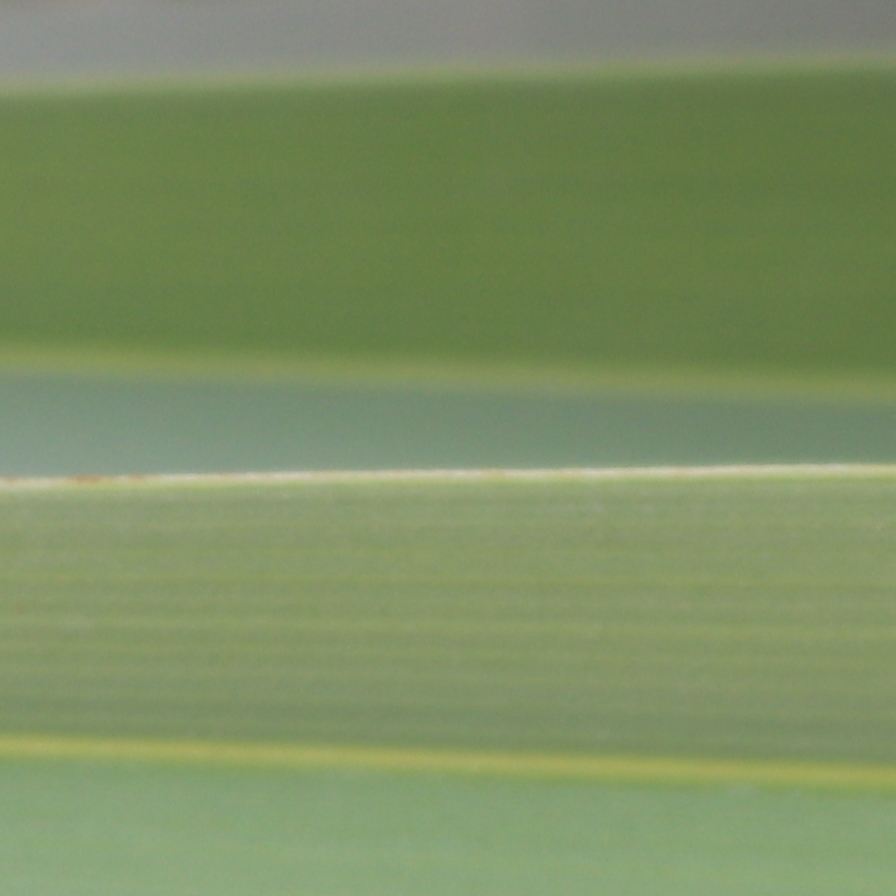
Label: Healthy